Spice Girls

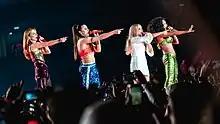
The Spice Girls perform "Wannabe" as a four-piece on 15 June 2019. The song has become emblematic of the group's girl power manifesto.

In keeping with their "girl power" manifesto, the Spice Girls' songs have been praised for their "genuinely empowering messages about friendship and sisterhood," which set them apart from the typical love songs their pop contemporaries were singing. "Billboard" magazine said their lyrics "demonstrated real, noncompetitive female friendship," adding that the messages the Spice Girls imparted have held up well compared to the lyrics sung by later girl groups such as the Pussycat Dolls. The group's debut single "Wannabe" has been hailed as an "iconic girl power anthem". In 2016, the United Nations launched their #WhatIReallyReallyWant Global Goals campaign by filming a remake of the "Wannabe" music video to highlight gender inequality issues faced by women across the world. The video, which premiered on YouTube and ran in movie theatres internationally, featured British girl group M.O, Canadian "viral sensation" Taylor Hatala, Nigerian-British singer Seyi Shay and Bollywood actress Jacqueline Fernandez lip-syncing to the song in various locations around the world. In response to the remake, Beckham said, "How fabulous is it that after 20 years the legacy of the Spice Girls' girl power is being used to encourage and empower a whole new generation?"